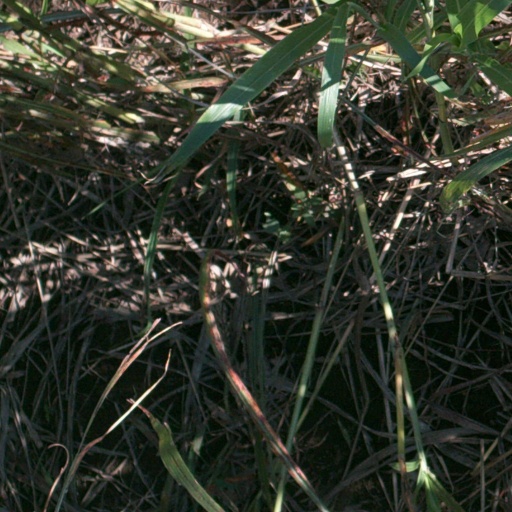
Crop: sorghum